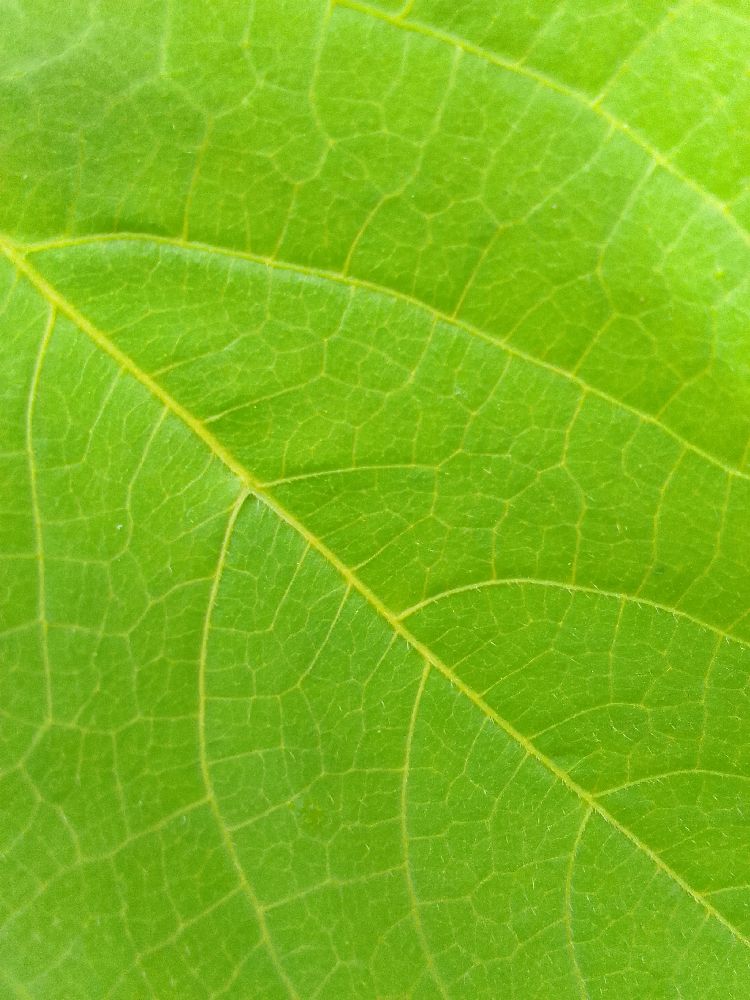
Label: healthy